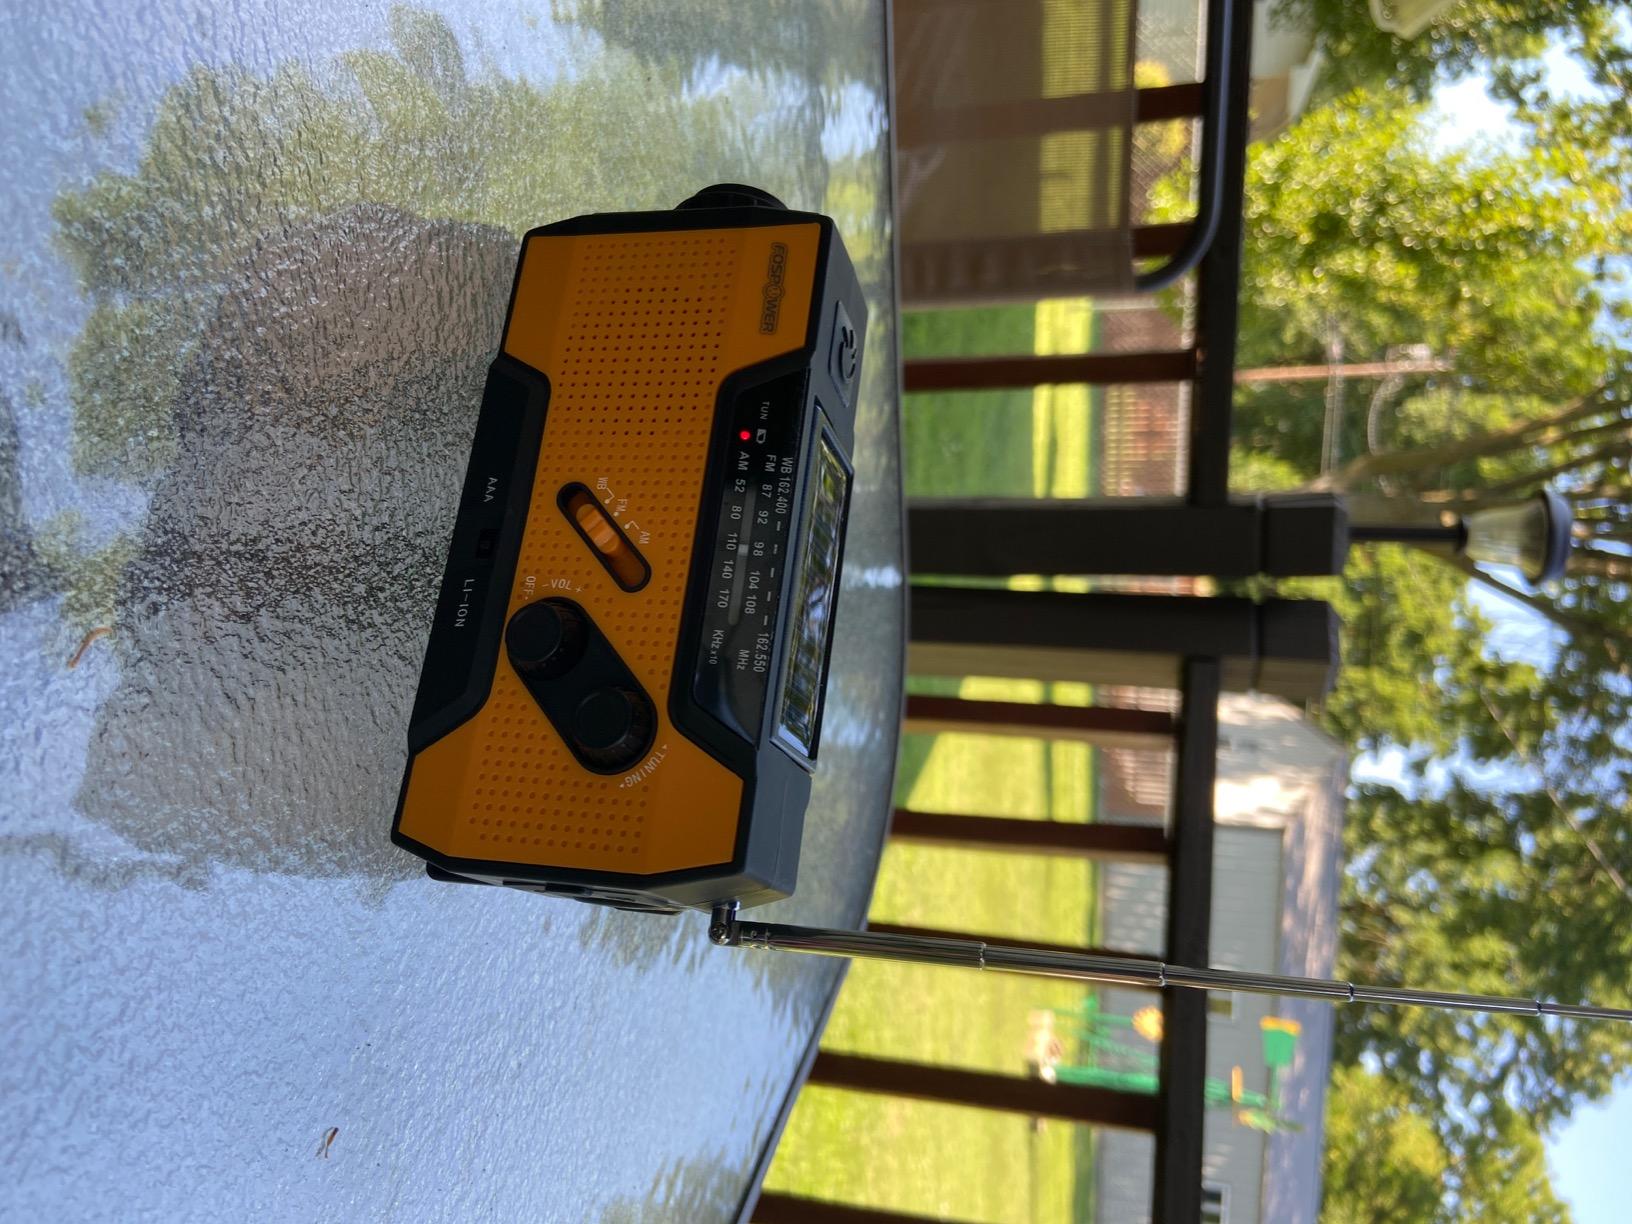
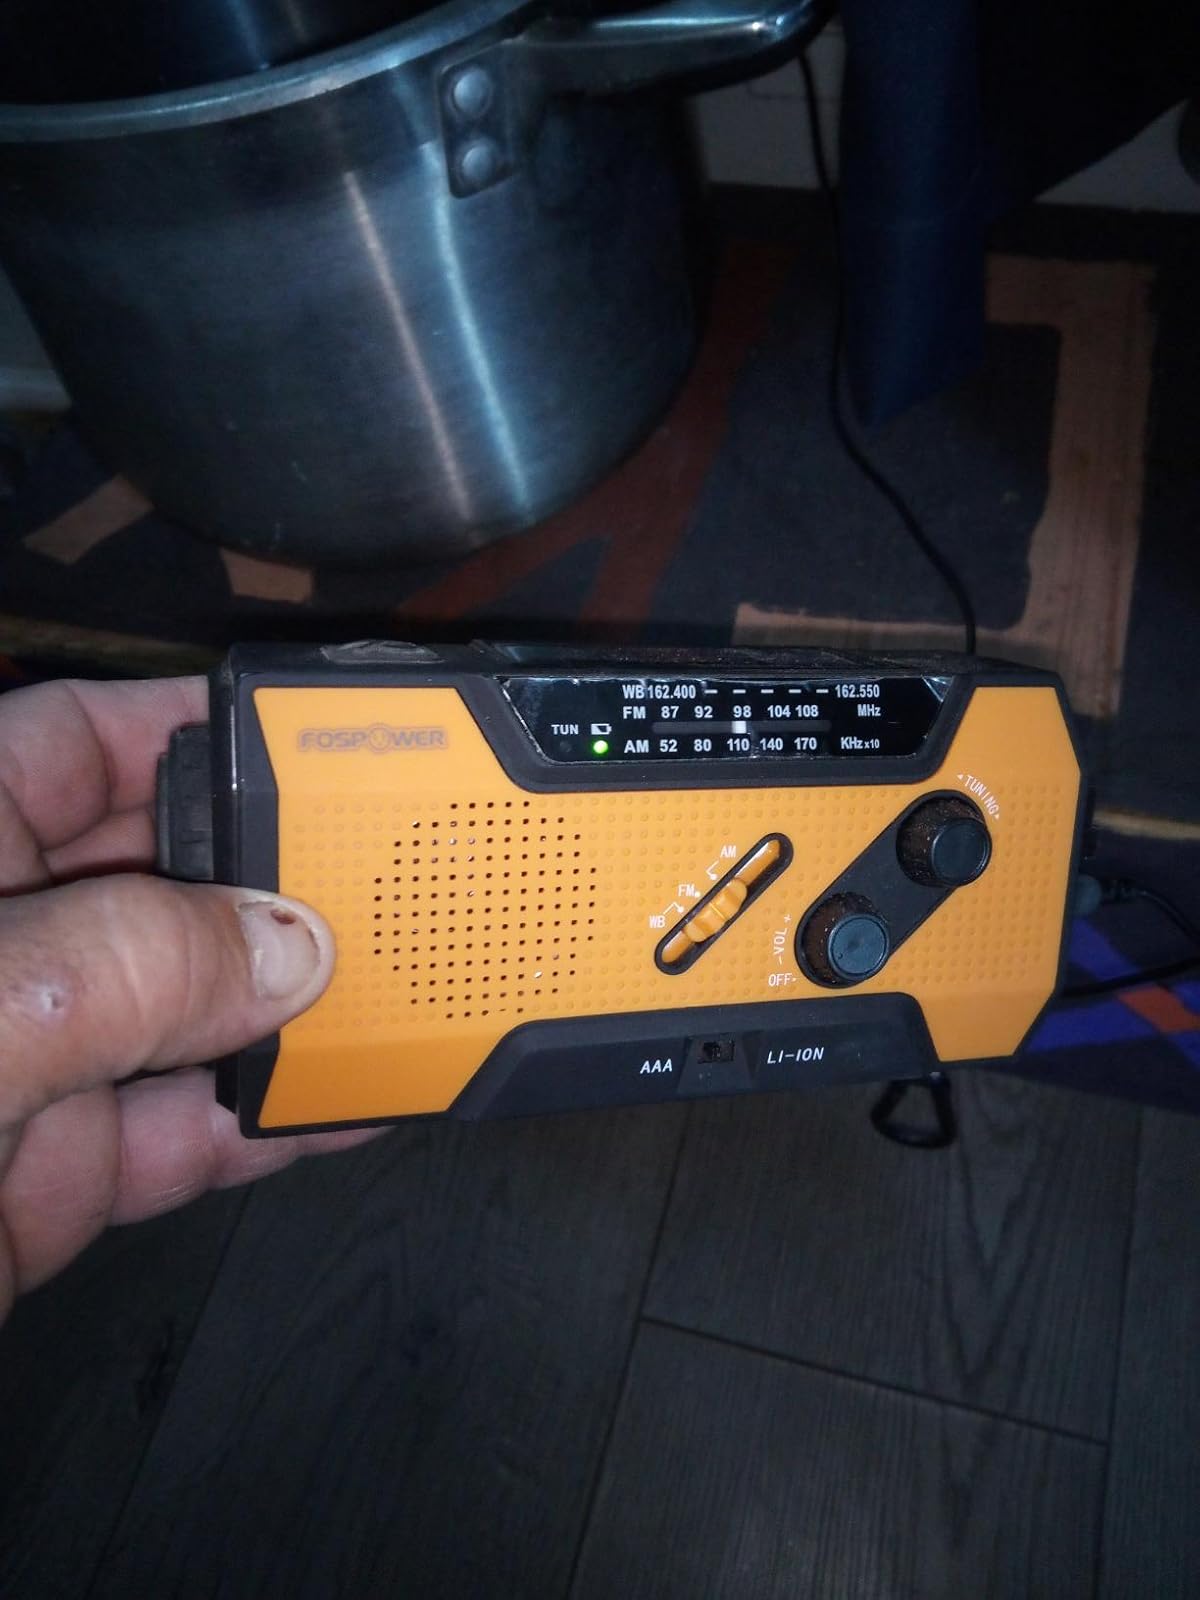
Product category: radio
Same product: yes